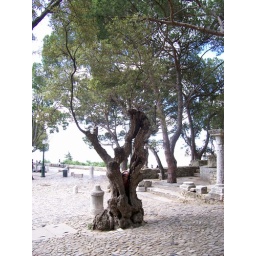
paroma hiding in a tree at the castle